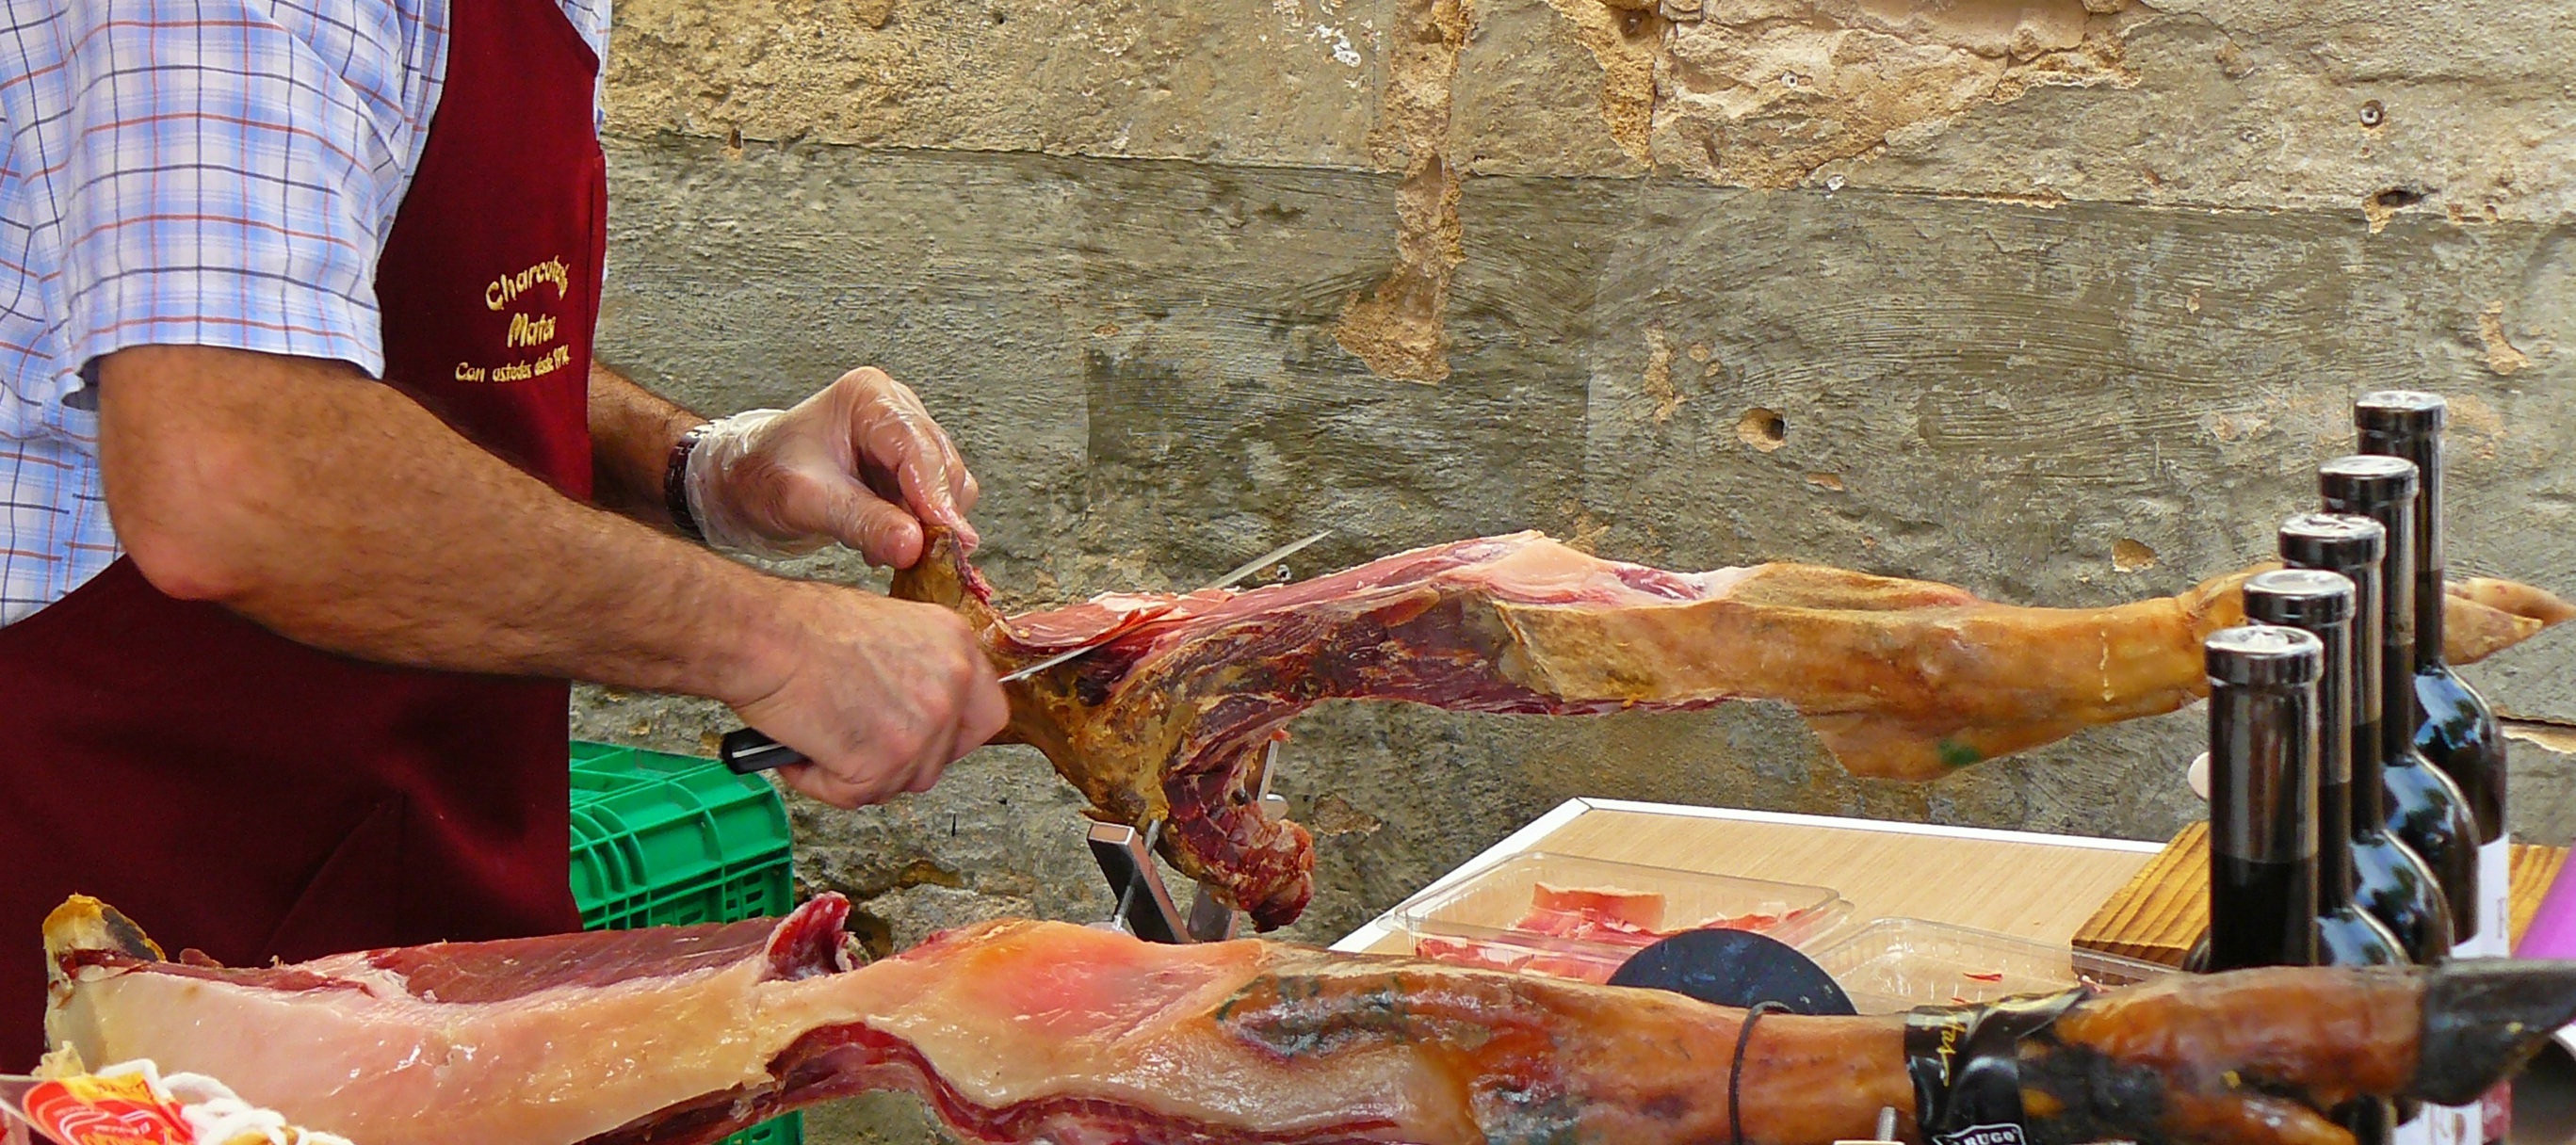
man, food, seafood, market, meat, delicious, cut, market stall, spain, hands, nutrition, tasty, mallorca, sale, sell, benefit from, ham, fleischer, butcher, delicacy, farmers local market, cut off, mediteran, air dried, serano ham, ham slices, of ham, pollensa